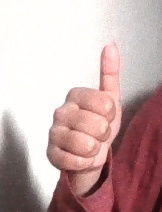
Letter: aleff